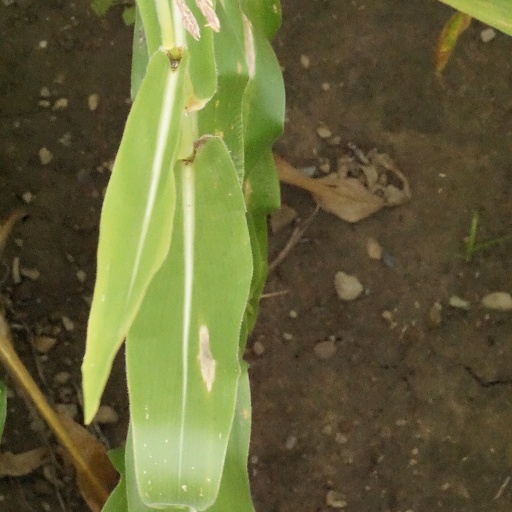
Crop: maize; corn